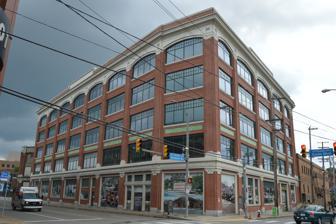
Building: Ford Motor Company Assembly Plant (Pittsburgh, Pennsylvania)
Country: United States of America
Year built: 1915
United States historic place Ford Motor Company Assembly Plant U.S. National Register of Historic Places The former plant in 2019 Show map of Pittsburgh Show map of Pennsylvania Show map of the United States Location 5000 Baum Boulevard Pittsburgh, Pennsylvania Coordinates 40°27′18″N 79°56′42″W / 40.45500°N 79.94500°W / 40.45500; -79.94500 Built 1915 Architect John H. Graham, Sr. NRHP reference No. 100003134 Added to NRHP November 20, 2018 The Ford Motor Company Assembly Plant is a historic former automobile assembly plant in the Bloomfield neighborhood of Pittsburgh , Pennsylvania . Located along a stretch of Baum Boulevard nicknamed "Automobile Row" due to its high concentration of auto-related businesses, the plant was built in 1915 by Ford Motor Company to assemble Ford Model T cars using the company's pioneering mass production processes. It was designed by Ford's corporate architect John H. Graham, Sr. and constructed from reinforced concrete. The plant consists of an eight-story main building which contained the assembly areas and a vehicle showroom, and a six-story crane shed which was used to hoist parts unloaded from the adjacent Pennsylvania Railroad tracks to the appropriate level for assembly. Due to the steeply sloping site, the building has only five stories above grade along the street elevations. The plant stopped producing cars in 1932, but remained in use for vehicle and parts sales until 1953. The building then went through a variety of light industrial uses before being purchased by the University of Pittsburgh Medical Center (UPMC) in 2006. It was subsequently purchased by the University of Pittsburgh in 2018, the same year the property was added to the National Register of Historic Places . It is currently being renovated to house the UPMC Immune Transplant and Therapy Center, a collaboration between the university and UPMC. The center is scheduled to open in 2022. References